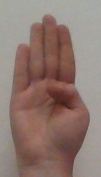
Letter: kaaf